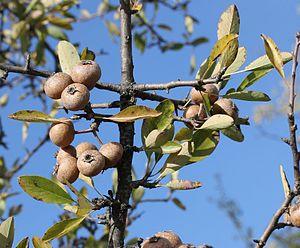
Pyrus spinosa (branche comportant des fruits)